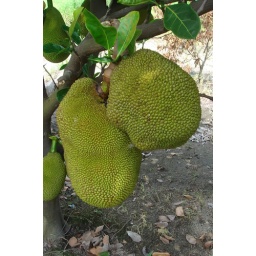
fruit plant by themselves